Dylan Dog

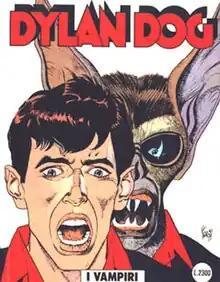
"Dylan Dog" No. 62 cover by Angelo Stano

Dylan Dog is an Italian horror comics series created by Tiziano Sclavi and published by Sergio Bonelli Editore since 1986.